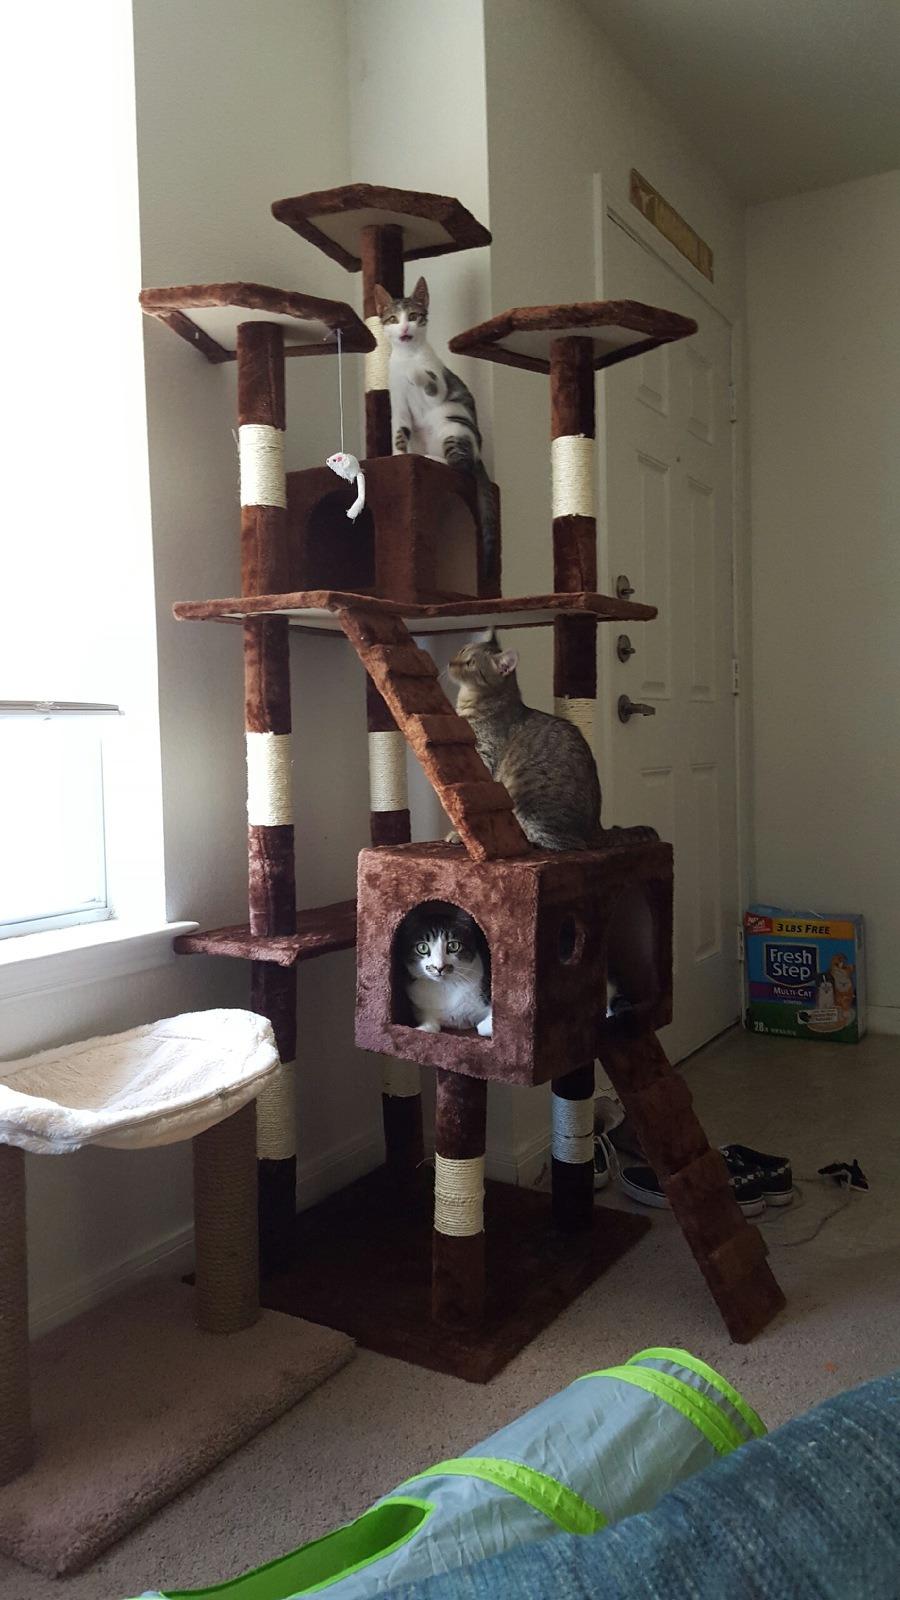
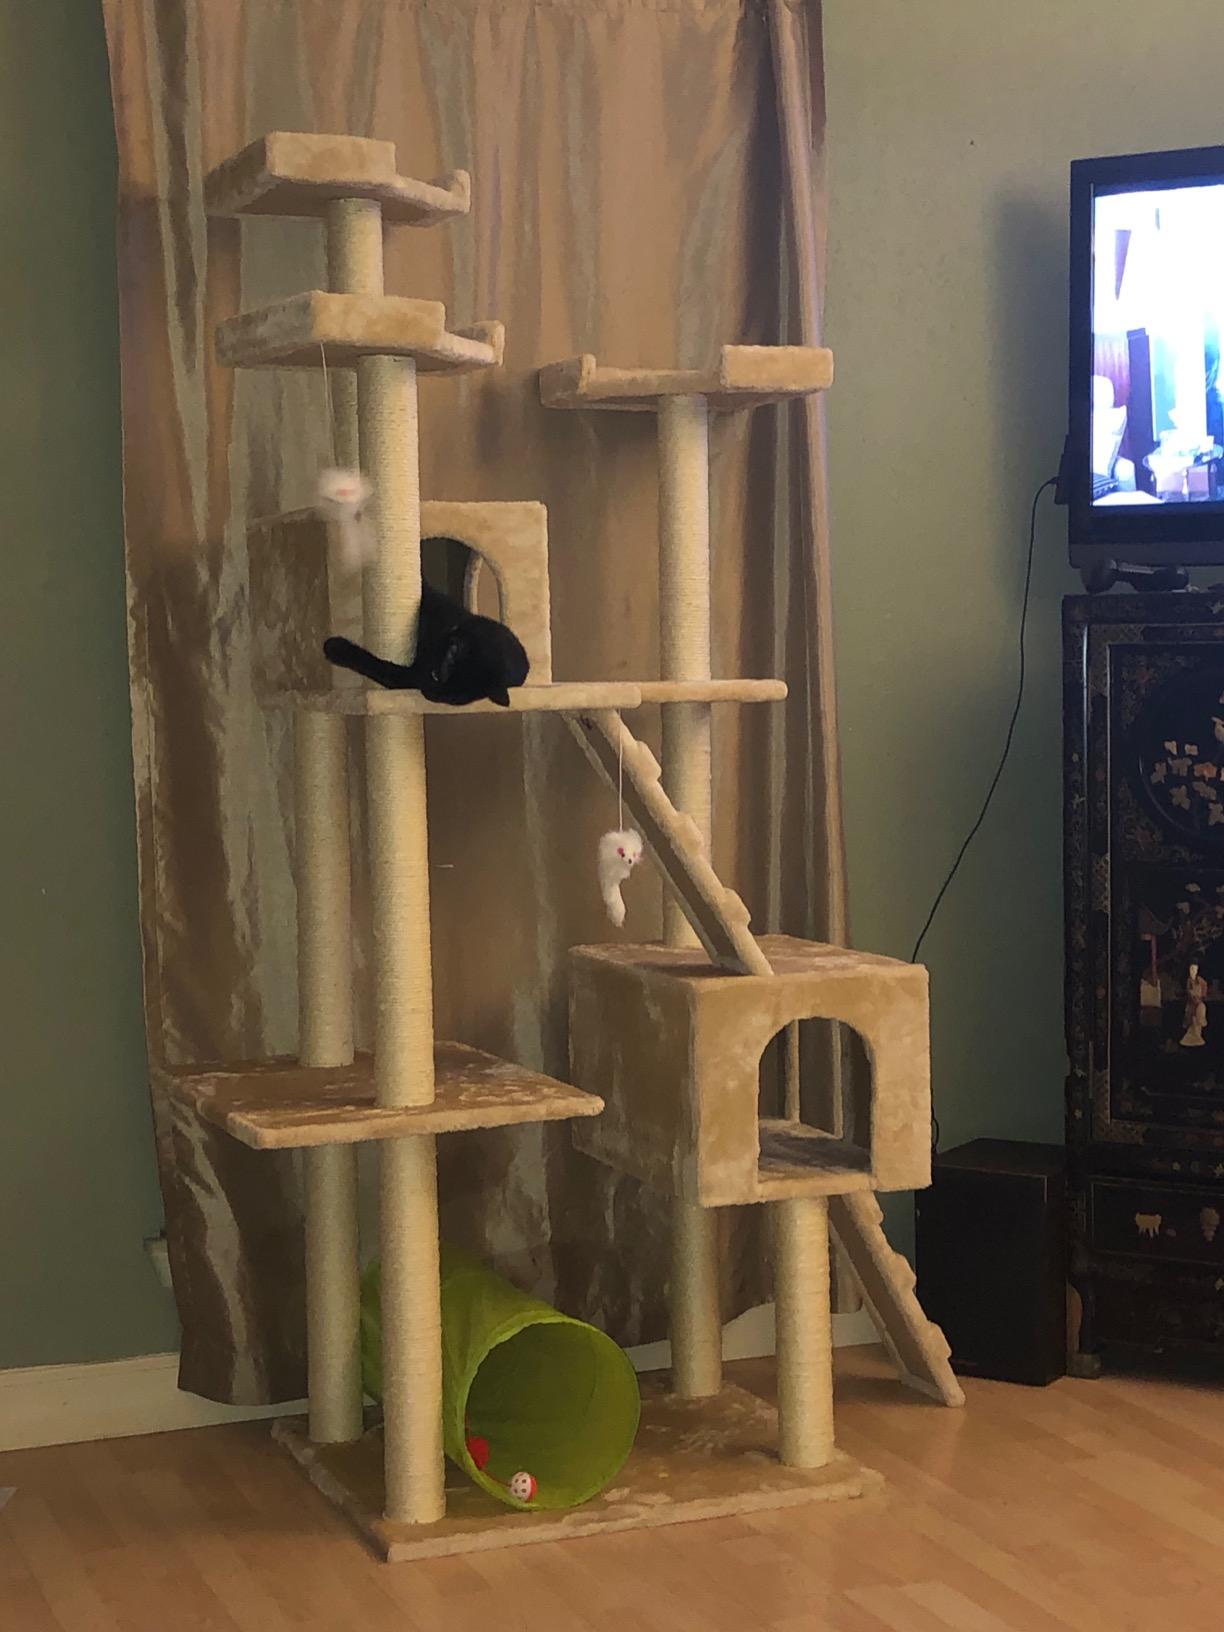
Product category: items_cat tree
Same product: no